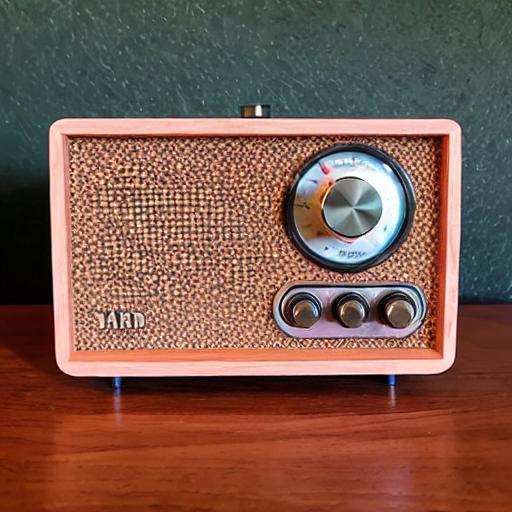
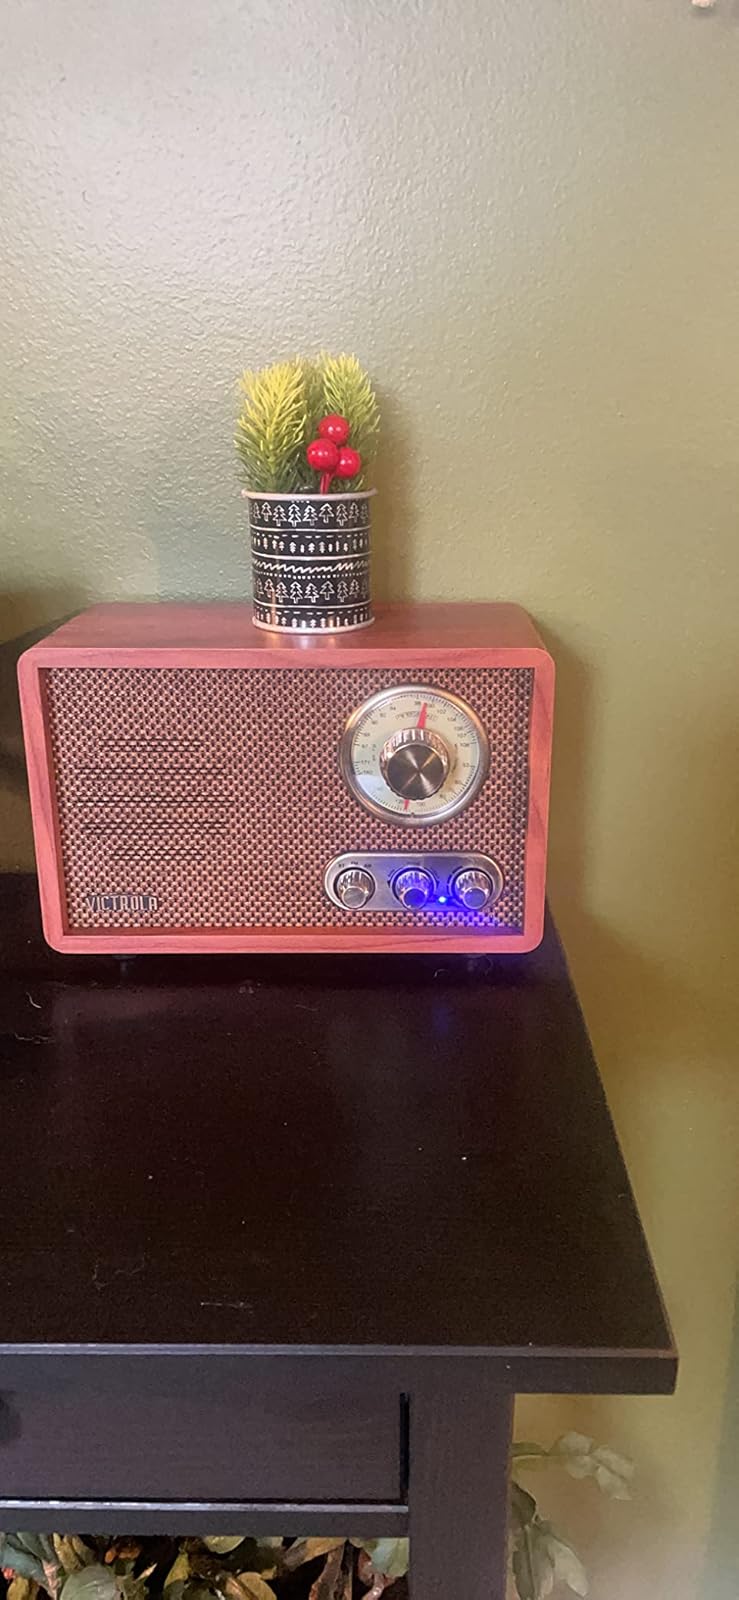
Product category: radio
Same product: no